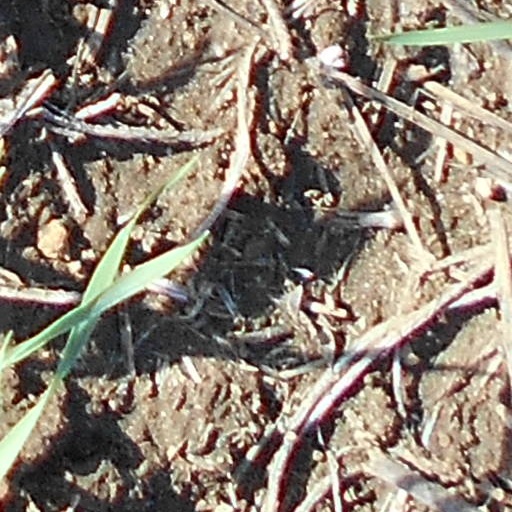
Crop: wheat